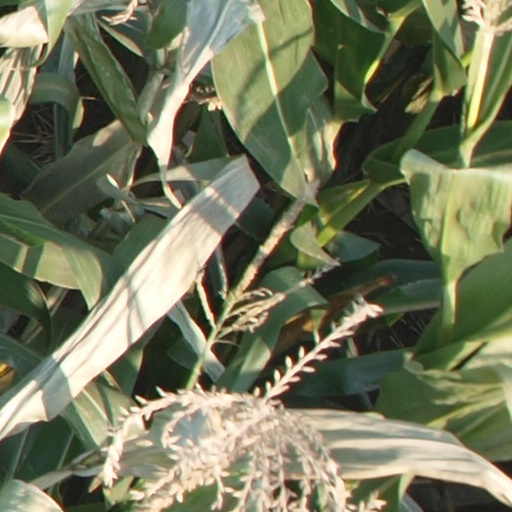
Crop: maize; corn